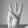
ASL letter: W